George Walpole, 3rd Earl of Orford

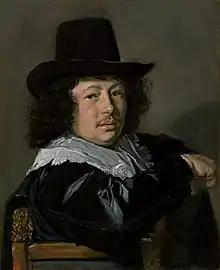
Frans Hals' "Portrait of a young man", an item from Houghton Hall's art collection which Orford sold to Catherine the Great

Orford is particularly remembered for his 1778 sale of his grandfather Robert Walpole's magnificent collection of art to Catherine the Great. It now forms part of the at the Hermitage Museum in St Petersburg.